Macedonian front

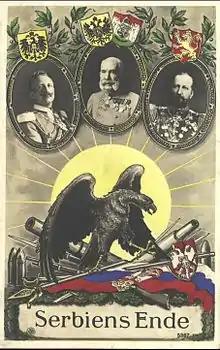
A propaganda postcard commemorating the victory of the Central Powers over Serbia in 1915. The three monarchs depicted from left to right are Emperor Wilhelm II of Germany, Emperor Franz Josef of Austria, and King Ferdinand of Bulgaria. The caption in German reads "Serbia's End".

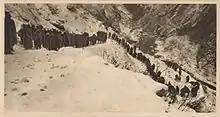
The retreat of the Serbian troops in winter 1915/16 across a snowy mountain in Albania to Adriatic coast.

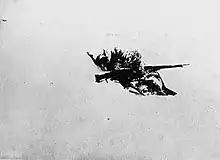
A dead Serbian soldier in the snow.

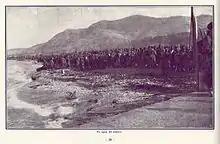
Exhausted Serbian soldiers on the seashore in the expectation of Allied ships, February 1916.

After the victory of the Royal Serbian Army in the Battle of Kolubara in December 1914, the Serbian front saw a lull until the early autumn of 1915. Under the command of Field Marshal August von Mackensen, the Austro-Hungarian Balkan Army, the German 11th Army and river flotillas on the Danube and the Sava began an offensive on 6 October 1915, the largest offensive against Serbia. By September 1915, despite the extreme sacrifice of the Serbian army, the Austro-Hungarian Balkan Army, having crossed the rivers Sava and Drina, and the German 11th Army after crossing the Danube, occupied Belgrade, Smederevo, Požarevac and Golubac, creating a vast bridgehead south of the Sava and Danube rivers, and forcing Serbian forces to withdraw to southern Serbia.